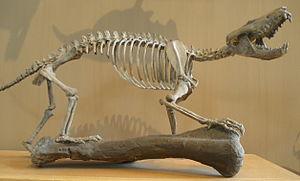
Gobiconodon est un genre éteint de mammifères eutriconodontes. Il est classé dans la famille des gobiconodontidés et parfois dans le clade des gobiconodontes. Ce sont des animaux carnivores, ayant vécu au Crétacé inférieur, parmi les plus grands mammifères du Mésozoïque. Leur distribution géographique est étendue : Asie, Amérique du Nord, Afrique du Nord et Europe.